Partners in Time (film)

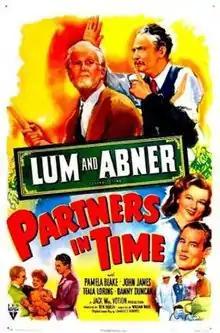
Theatrical release poster

Partners in Time is a 1946 American comedy film directed by William Nigh and written by Charles E. Roberts. Based on the radio comedy program "Lum and Abner", the film stars Chester Lauck, Norris Goff, Pamela Blake, John James, Teala Loring and Danny Duncan. It was released on April 25, 1946, by RKO Pictures.